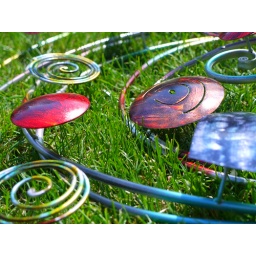
Random wall hanging from my kitchen which went for a wee snapshot in my garden :P